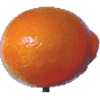
Label: Tangelo 1